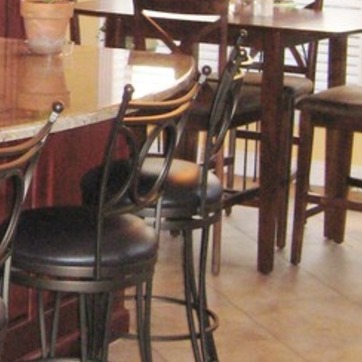
Material: leather